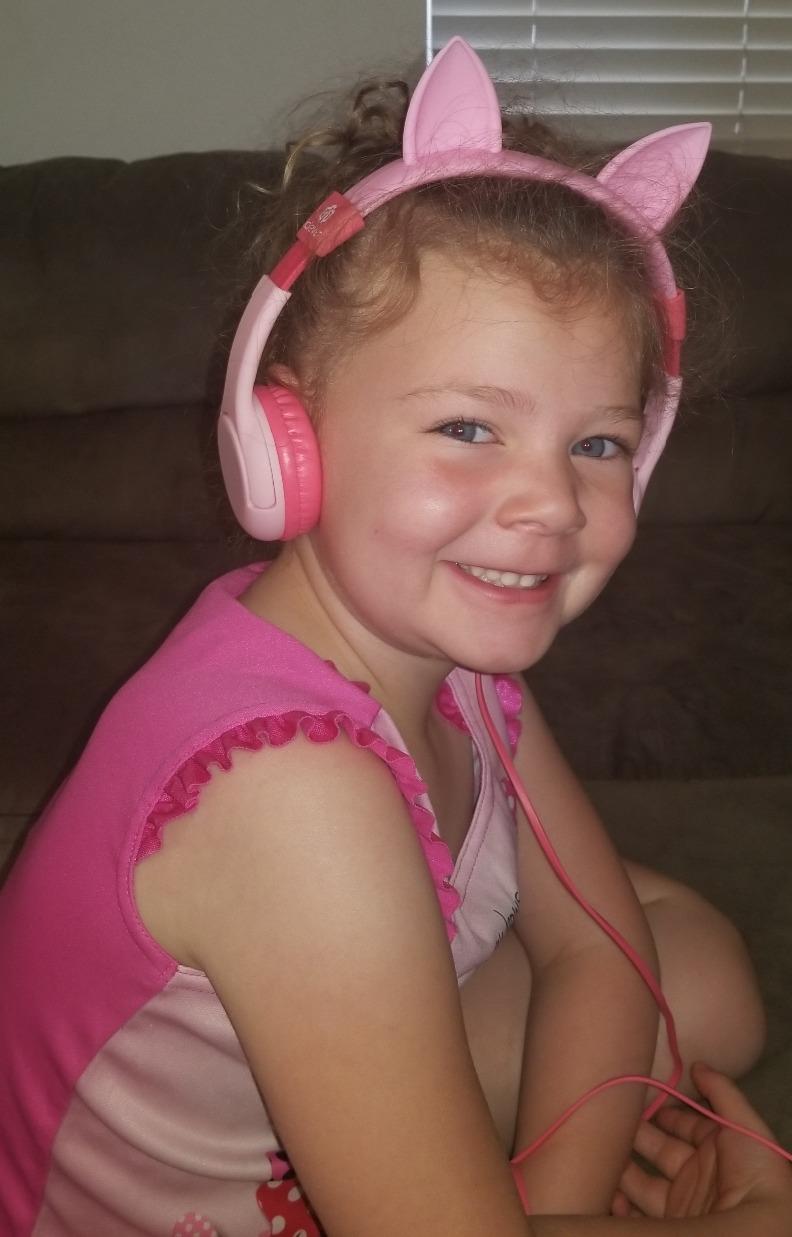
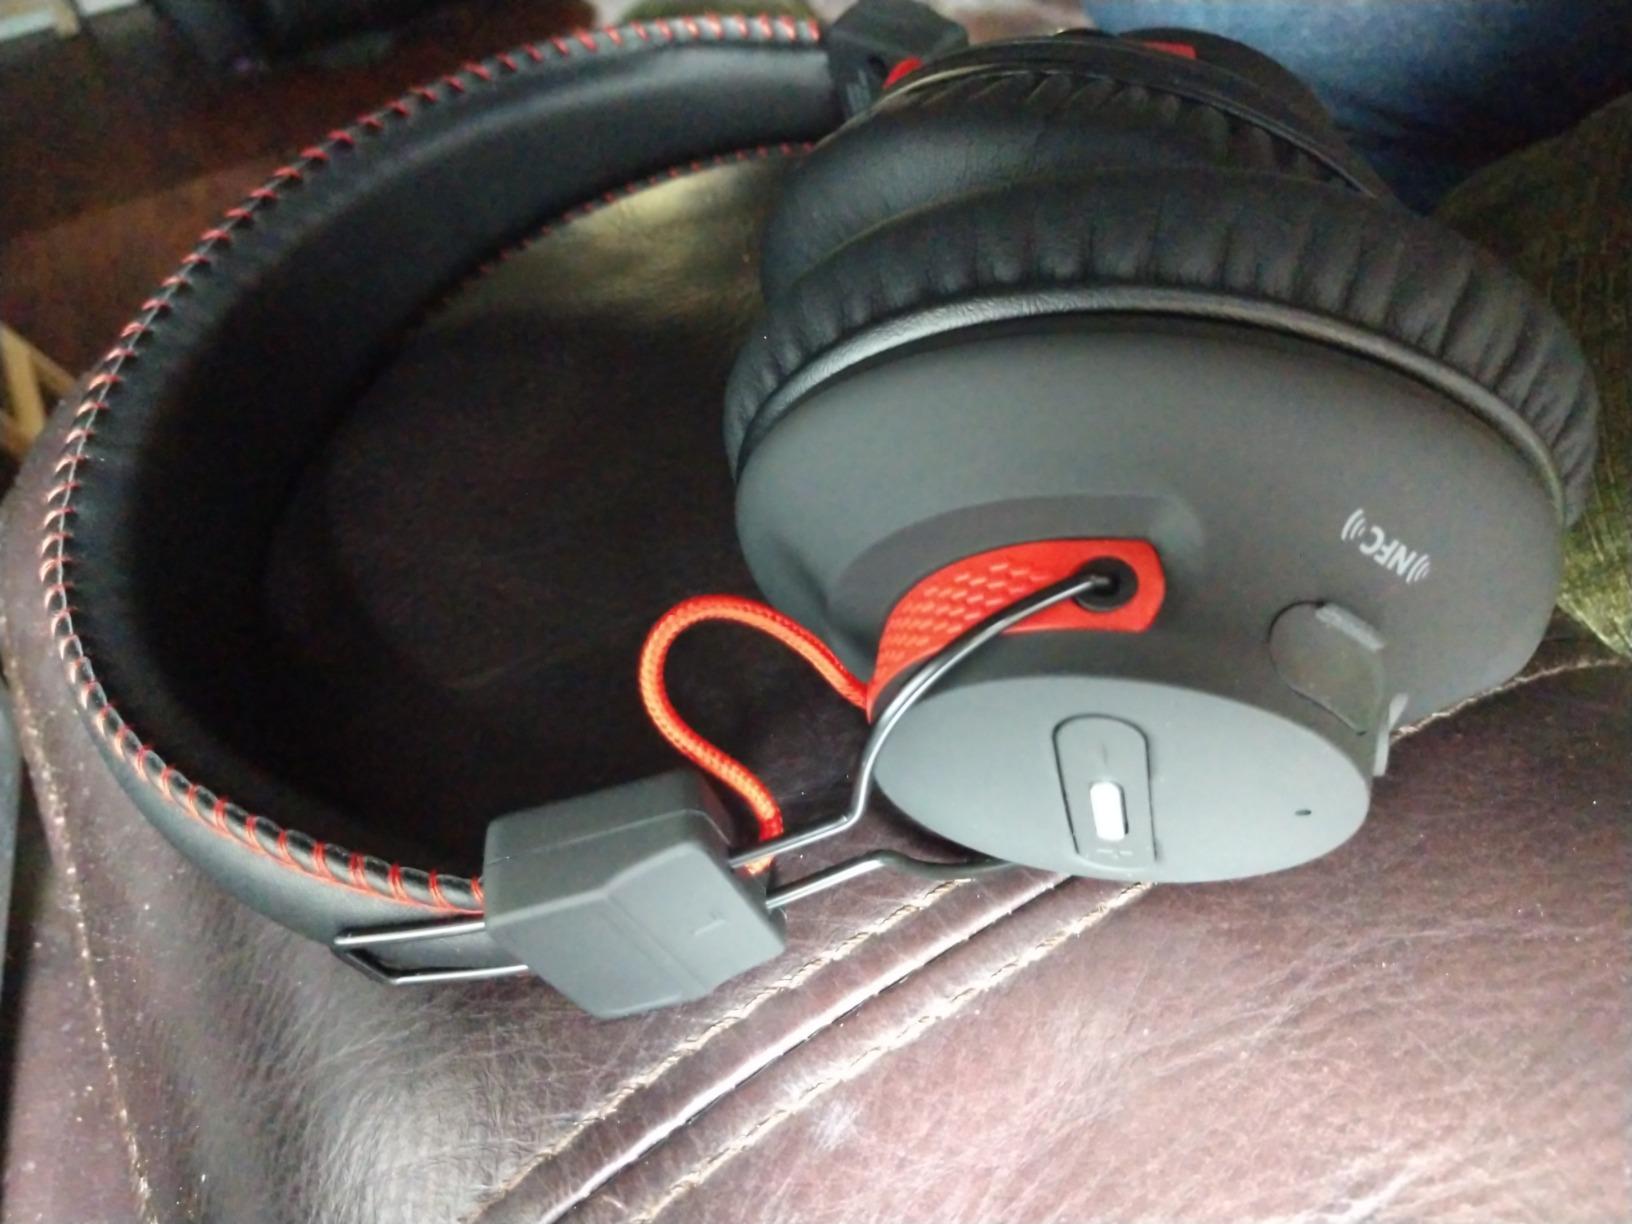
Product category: headphones
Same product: no